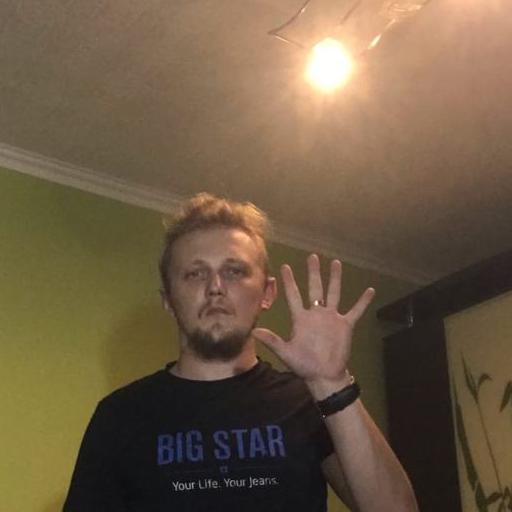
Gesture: palm